List of diplomatic missions in Taiwan

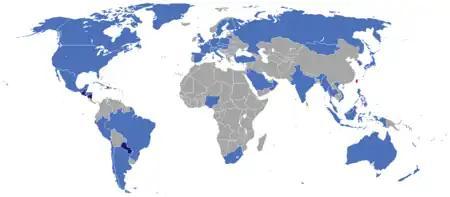
Map of diplomatic missions in Taiwan

The diplomatic missions in Taiwan include embassies; trade and cultural missions include representative offices. Due to the special political status and One-China policy, Taiwan is only recognized by twelve countries, all of whom have embassies in Taipei. In addition, approximately 60 countries, which do not have diplomatic relations with the Republic of China, have established trade offices and other unofficial offices in Taiwan, which have a wide array of titles. All 12 countries that have diplomatic relations with the Republic of China (Taiwan) have embassies (some of the embassies of these countries also have jurisdiction over other countries). Except for the Holy See, the embassies of the other 11 countries are located in the Diplomatic Quarter; many non-diplomatic countries have established representative offices in Taiwan. These institutions have the same functions as embassies or consulates, that is, they provide diplomatic services such as visa processing and passport renewal. The personnel stationed there are usually diplomats or government-authorized personnel. During the Japanese colonial period, a number of countries including the Republic of China and the United States of America maintained consulates in Taipei.